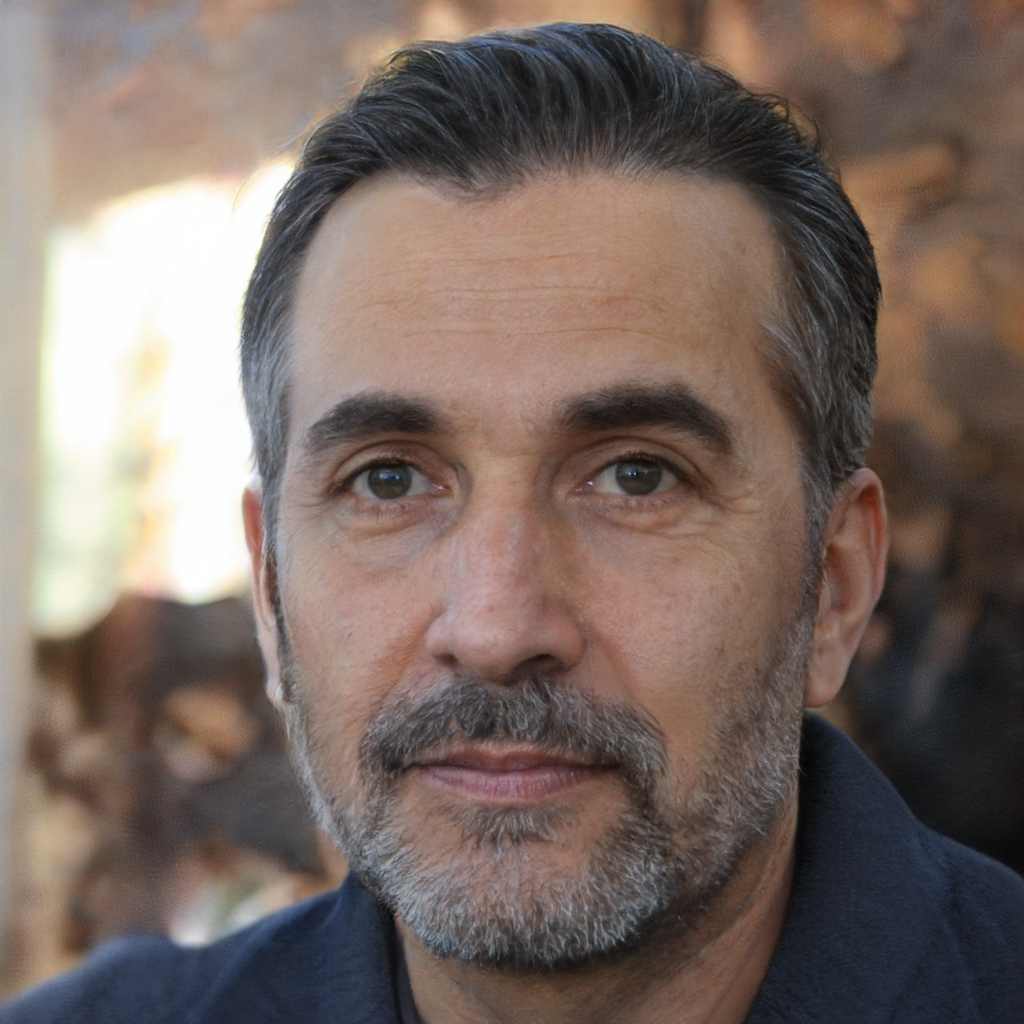
Gender: Male